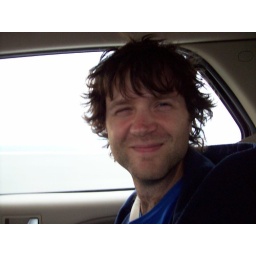
cute A in car